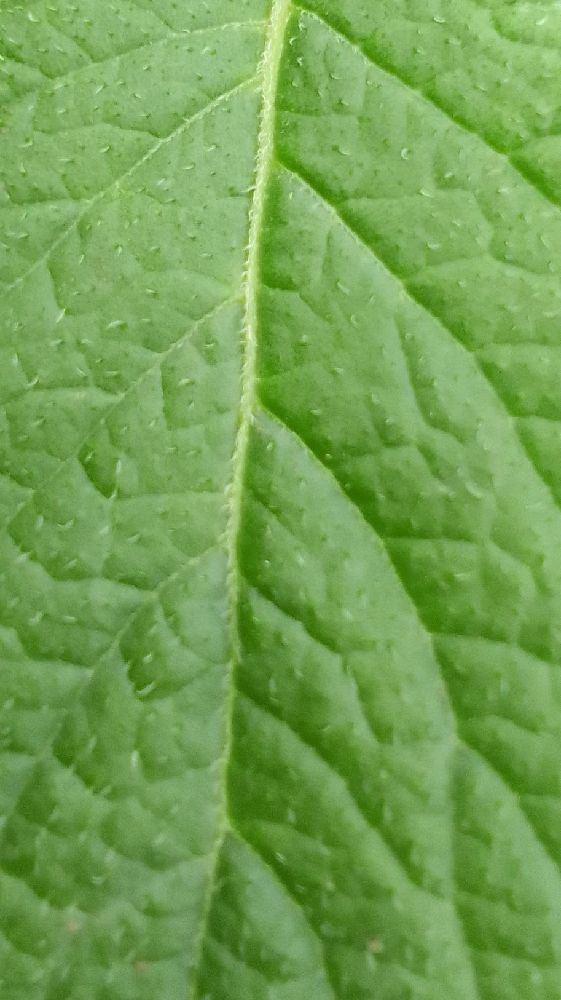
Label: Healthy